Adam Beyer

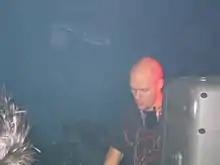
Beyer in 2003

Adam Thomas Beyer (born 15 May 1976 in Stockholm, Sweden) is a Swedish electronic dance music producer and DJ. Originally starting his musical journey in the techno scene, over the last decade he has made a gradual shift playing everything between House and techno. He is the founder of Drumcode Records, and is one of several Swedish EDM artists to emerge in the mid-1990s, along with Cari Lekebusch and Jesper Dahlbäck. Beyer was married to fellow Swedish DJ Ida Engberg (now divorced), with whom he has three daughters. He also hosts a weekly radio show called "Drumcode Live" which has a weekly audience of 11 million, making it one of the most listened to weekly EDM broadcasts in the world.